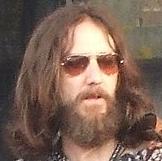
Age: 41